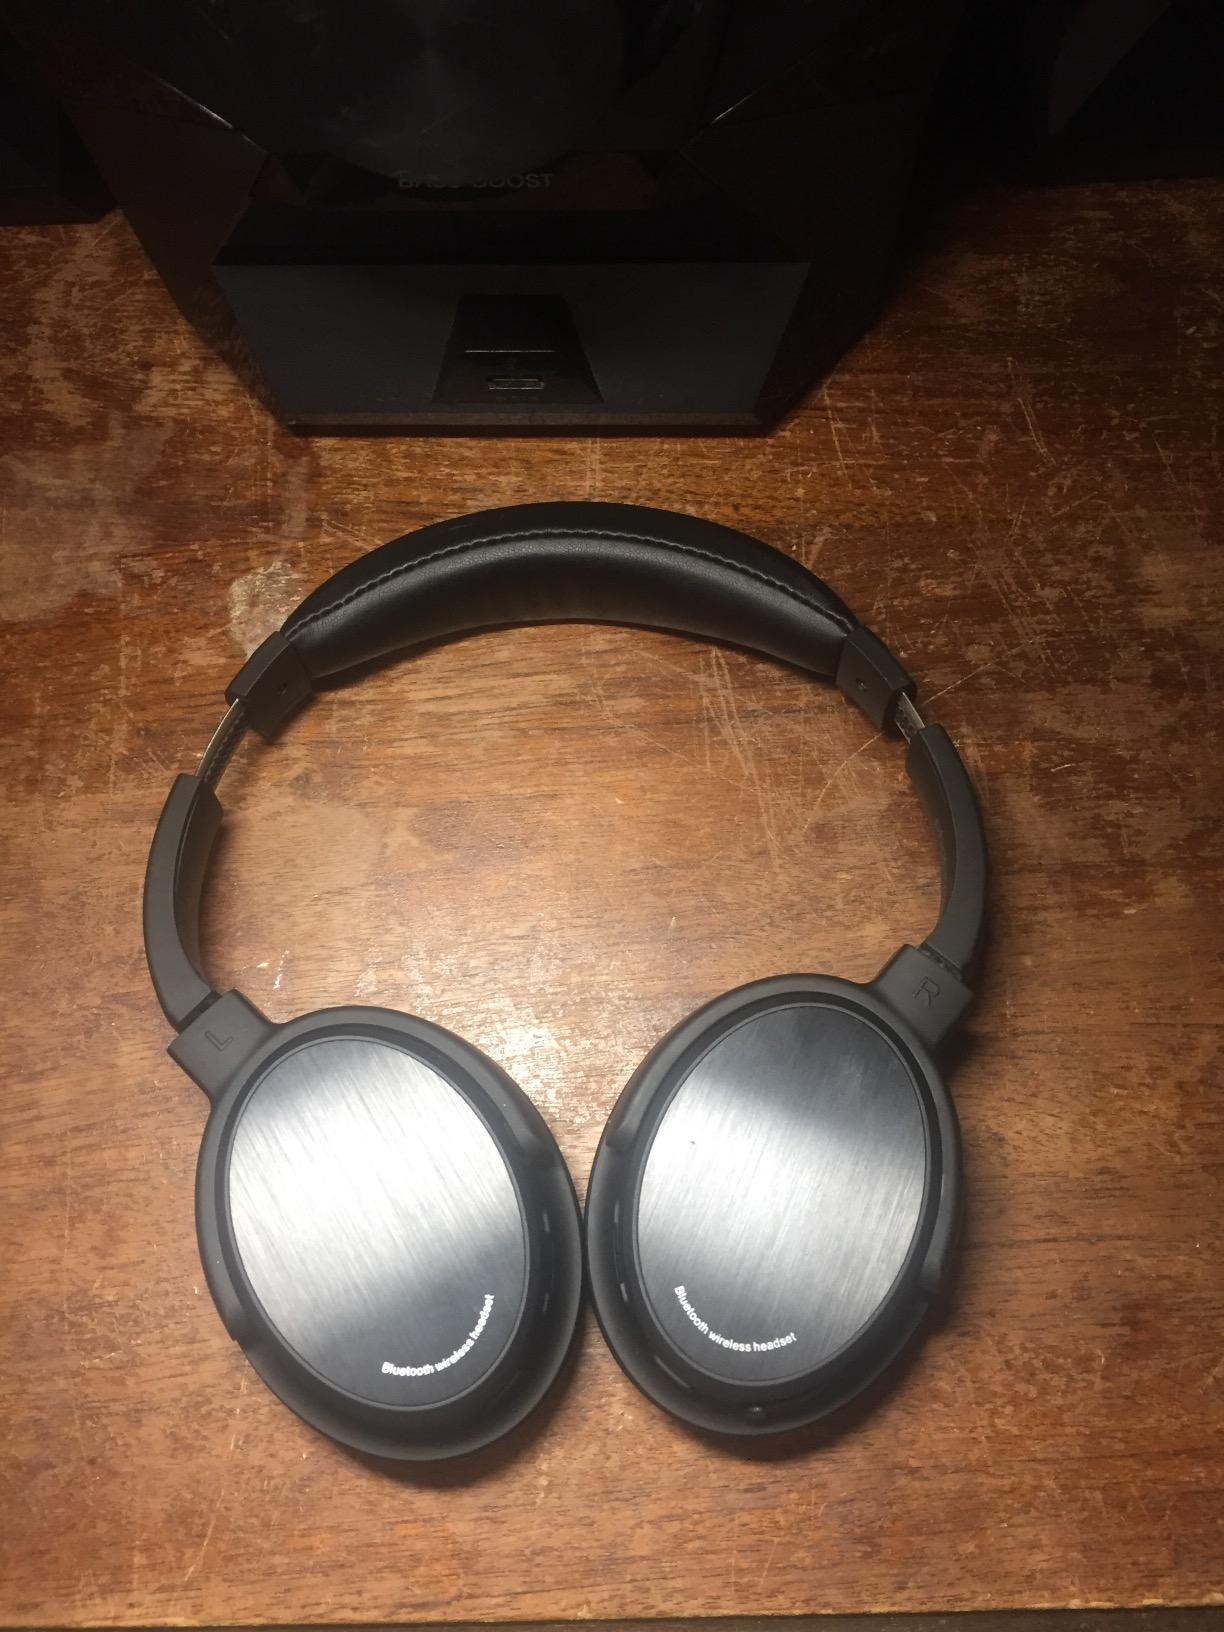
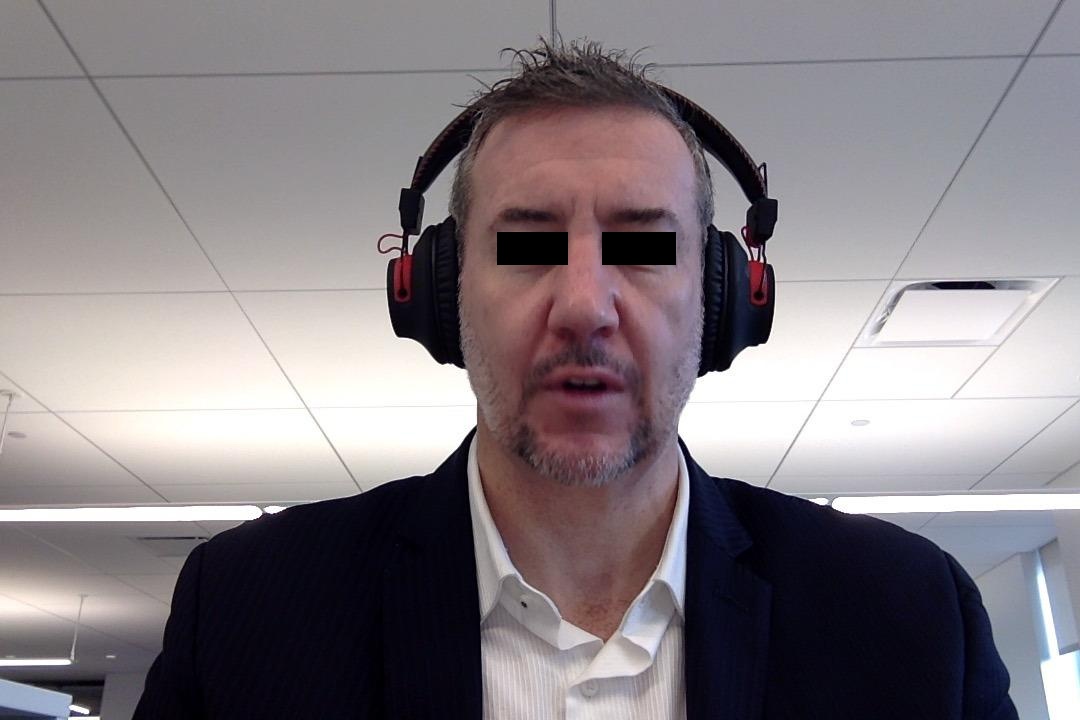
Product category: headphones
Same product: no